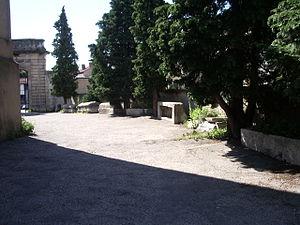
Sarcophages dans la cour de l'église Saint-Irénée de lyon
L'église Saint-Irénée, à Lyon, située sur les hauteurs de Lyon dans le quartier de Saint-Irénée, est, pour sa partie basse, l'une des plus anciennes de France.